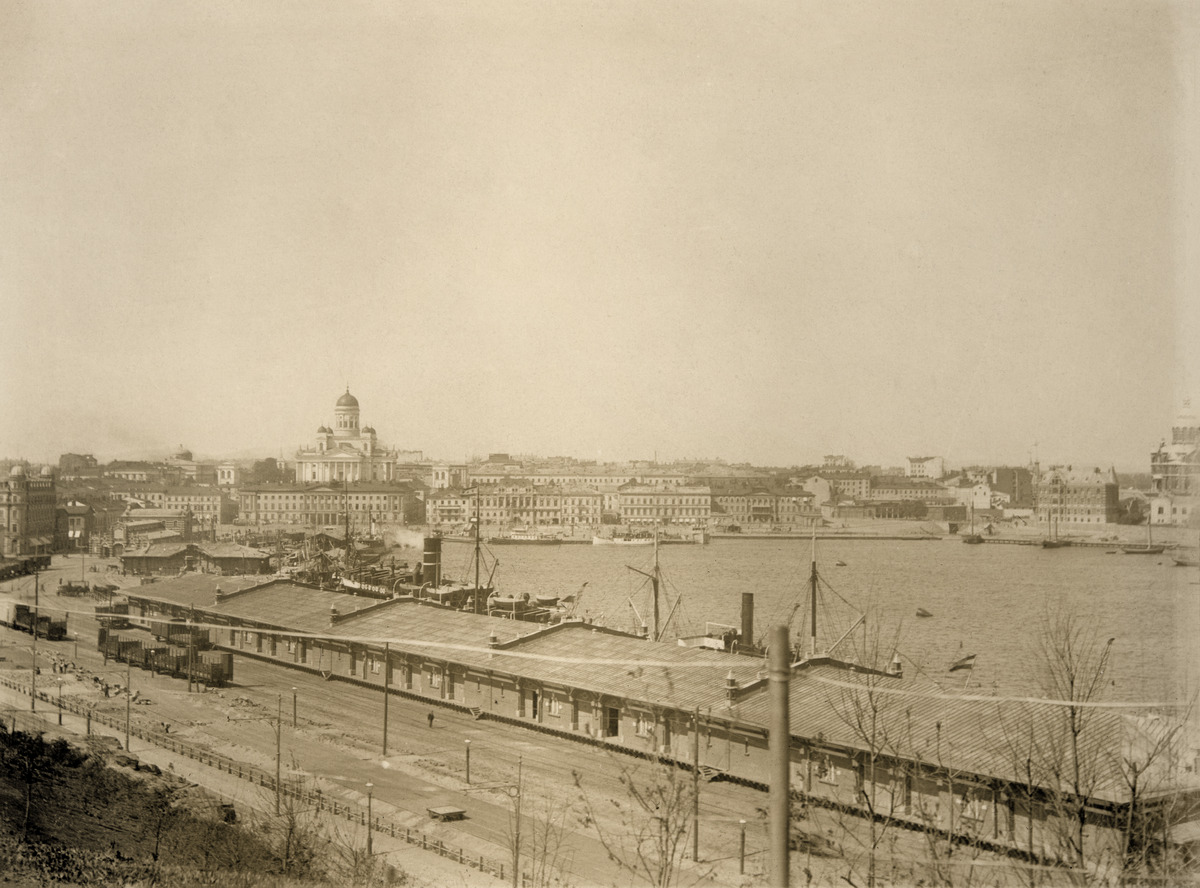
Näkymä Tähtitornin vuorelta Makasiinilaiturille ja Eteläsatamaan, taustalla Nikolainkirkko, nykyinen Helsingin tuomiokirkko
sisällön kuvaus: Näkymä Tähtitornin vuorelta Makasiinilaiturille ja Eteläsatamaan, taustalla Nikolainkirkko, nykyinen Helsingin tuomiokirkko. Kuvan etualalla Etelärantatie, nykyinen Laivasillankatu. mustavalkoinen
Ajankohta: kuvausaika 1905 - 1906
Paikka: Suomi, Uusimaa, Helsinki, Ullanlinna Helsinki
Aiheet: kadut, satamat, laivat, kirkot